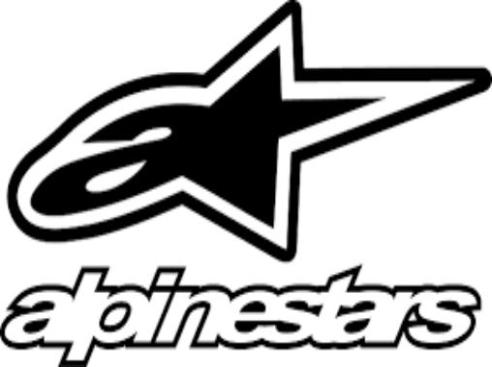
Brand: alpinestars-2
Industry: Clothes